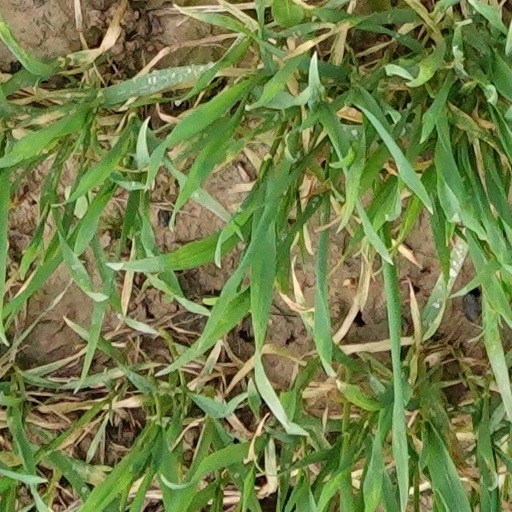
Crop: wheat